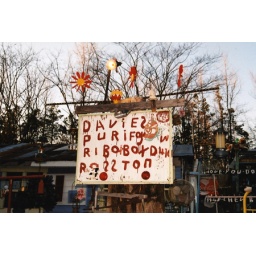
sign out in front of davis purifoy's house that is no longer